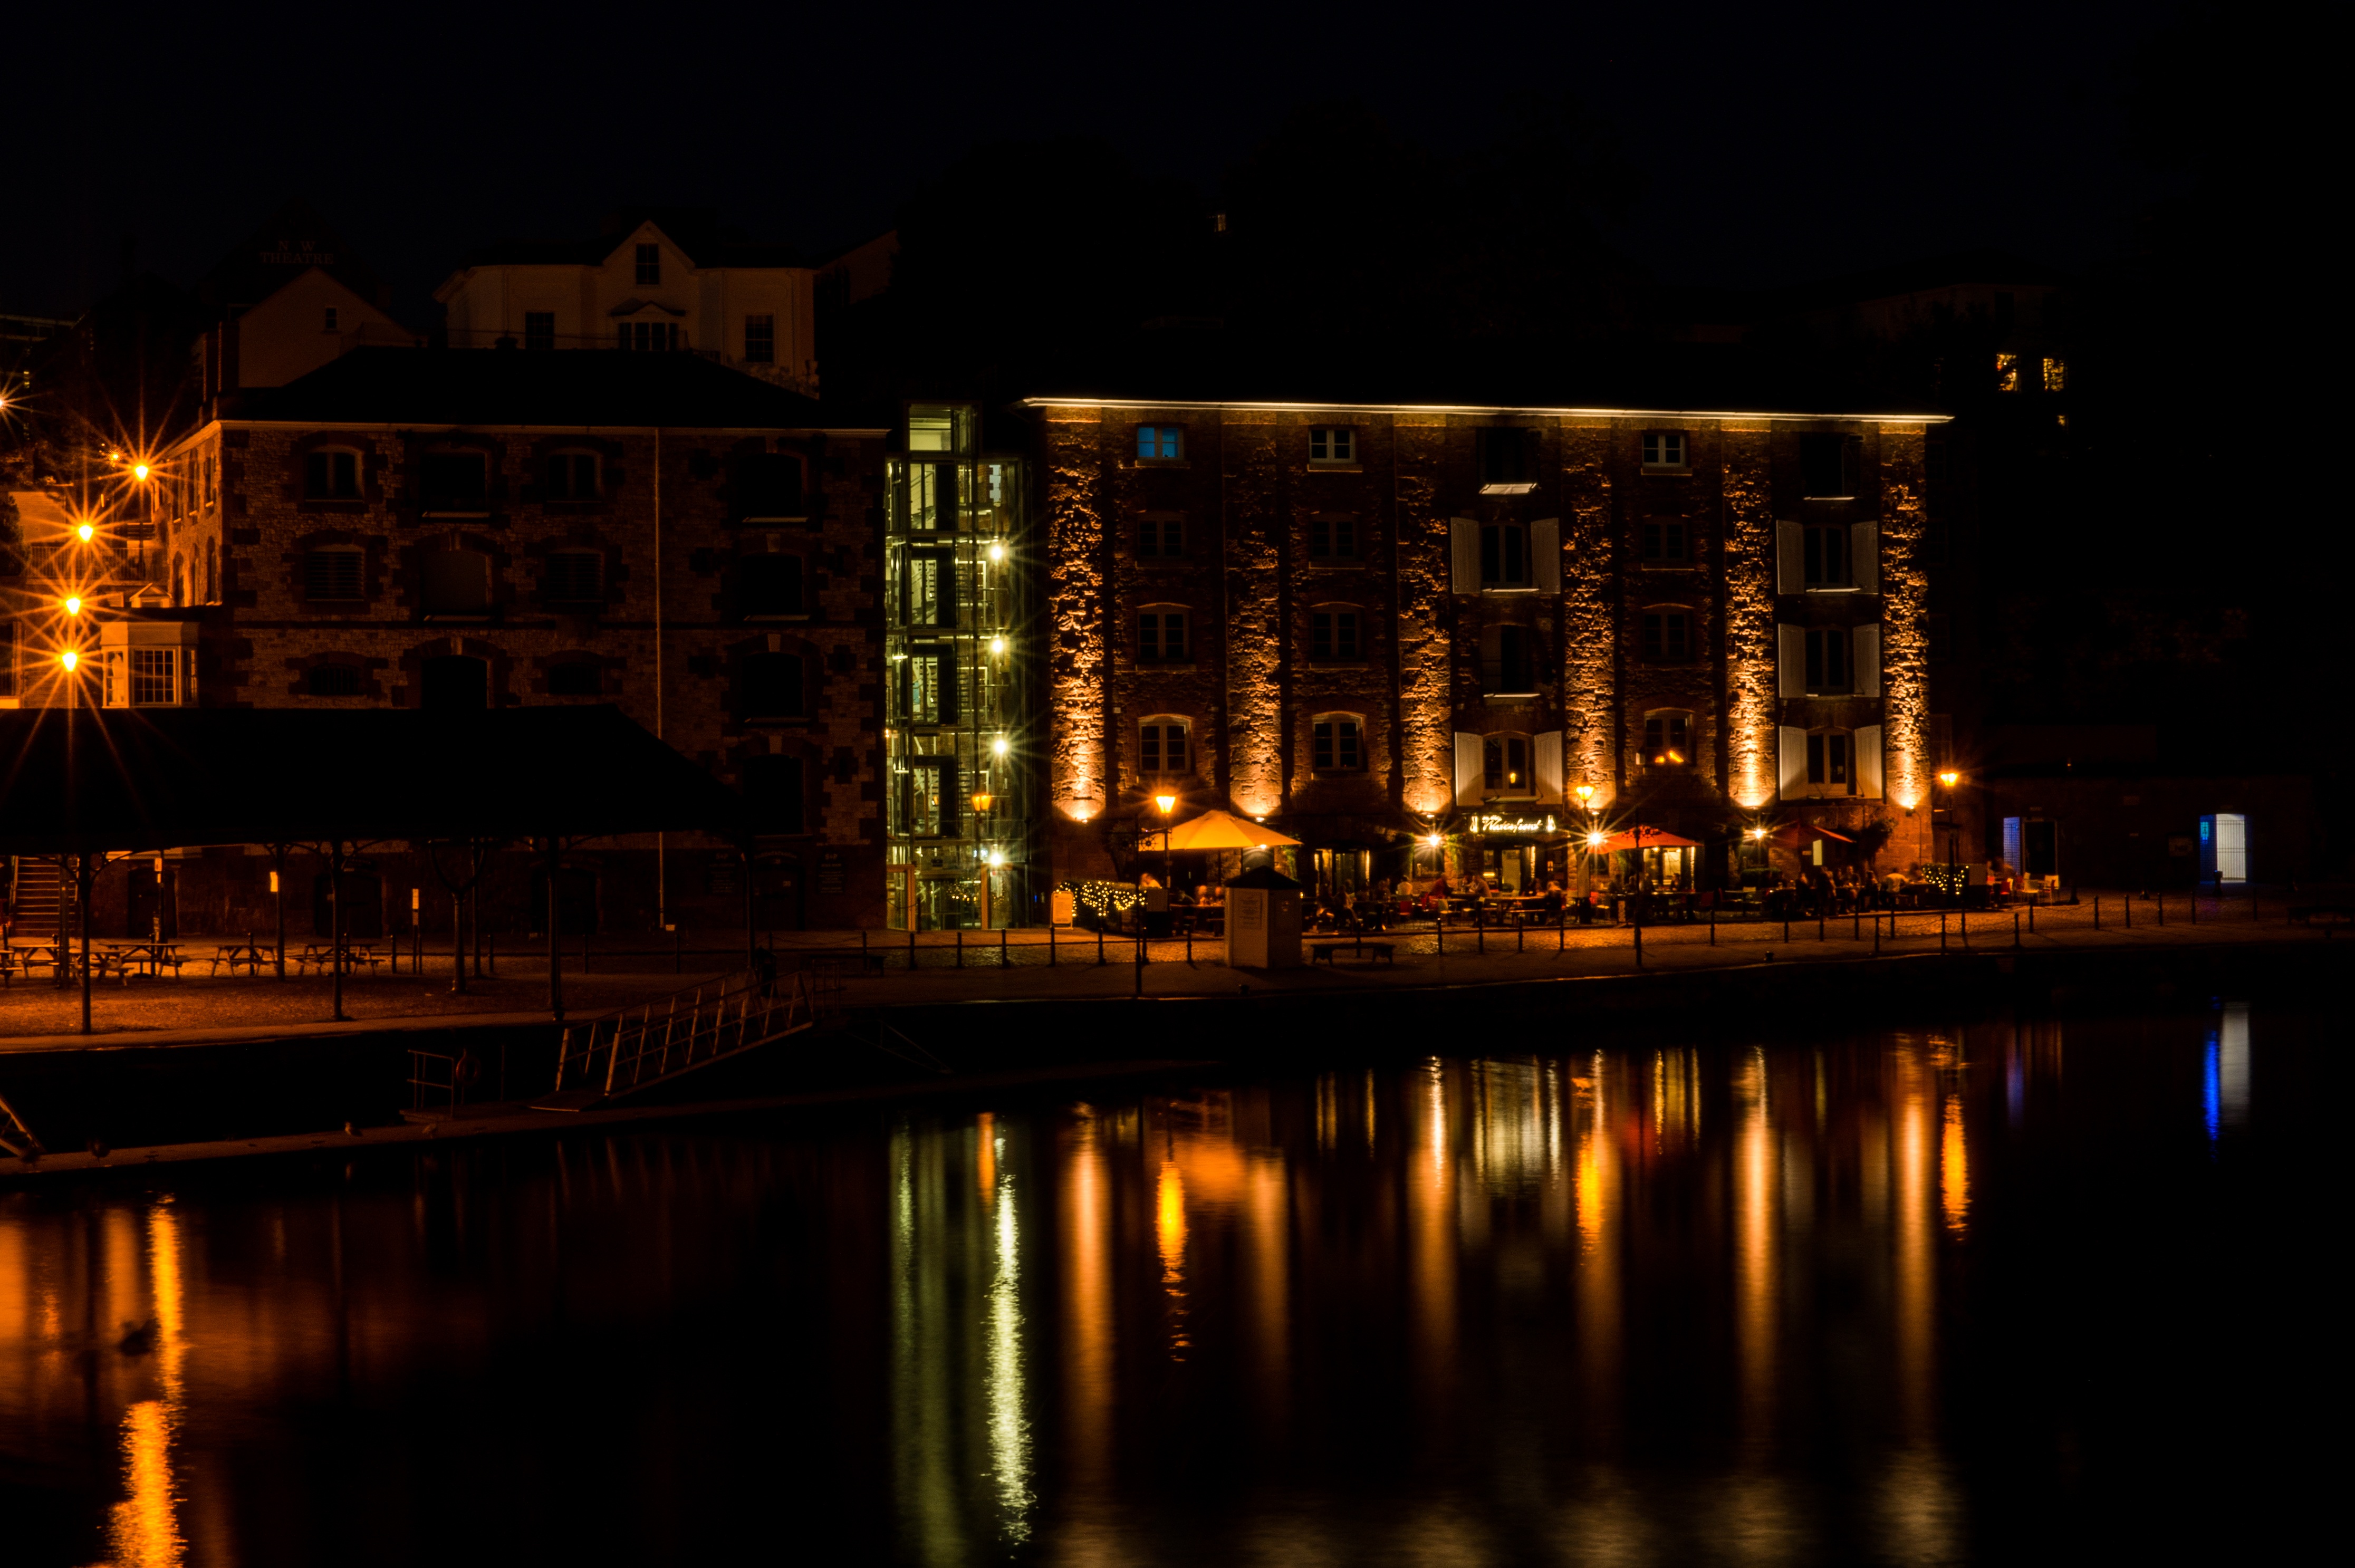
water, light, bridge, night, lake, building, restaurant, cityscape, dark, dusk, evening, reflection, patio, landmark, darkness, lighting, lights